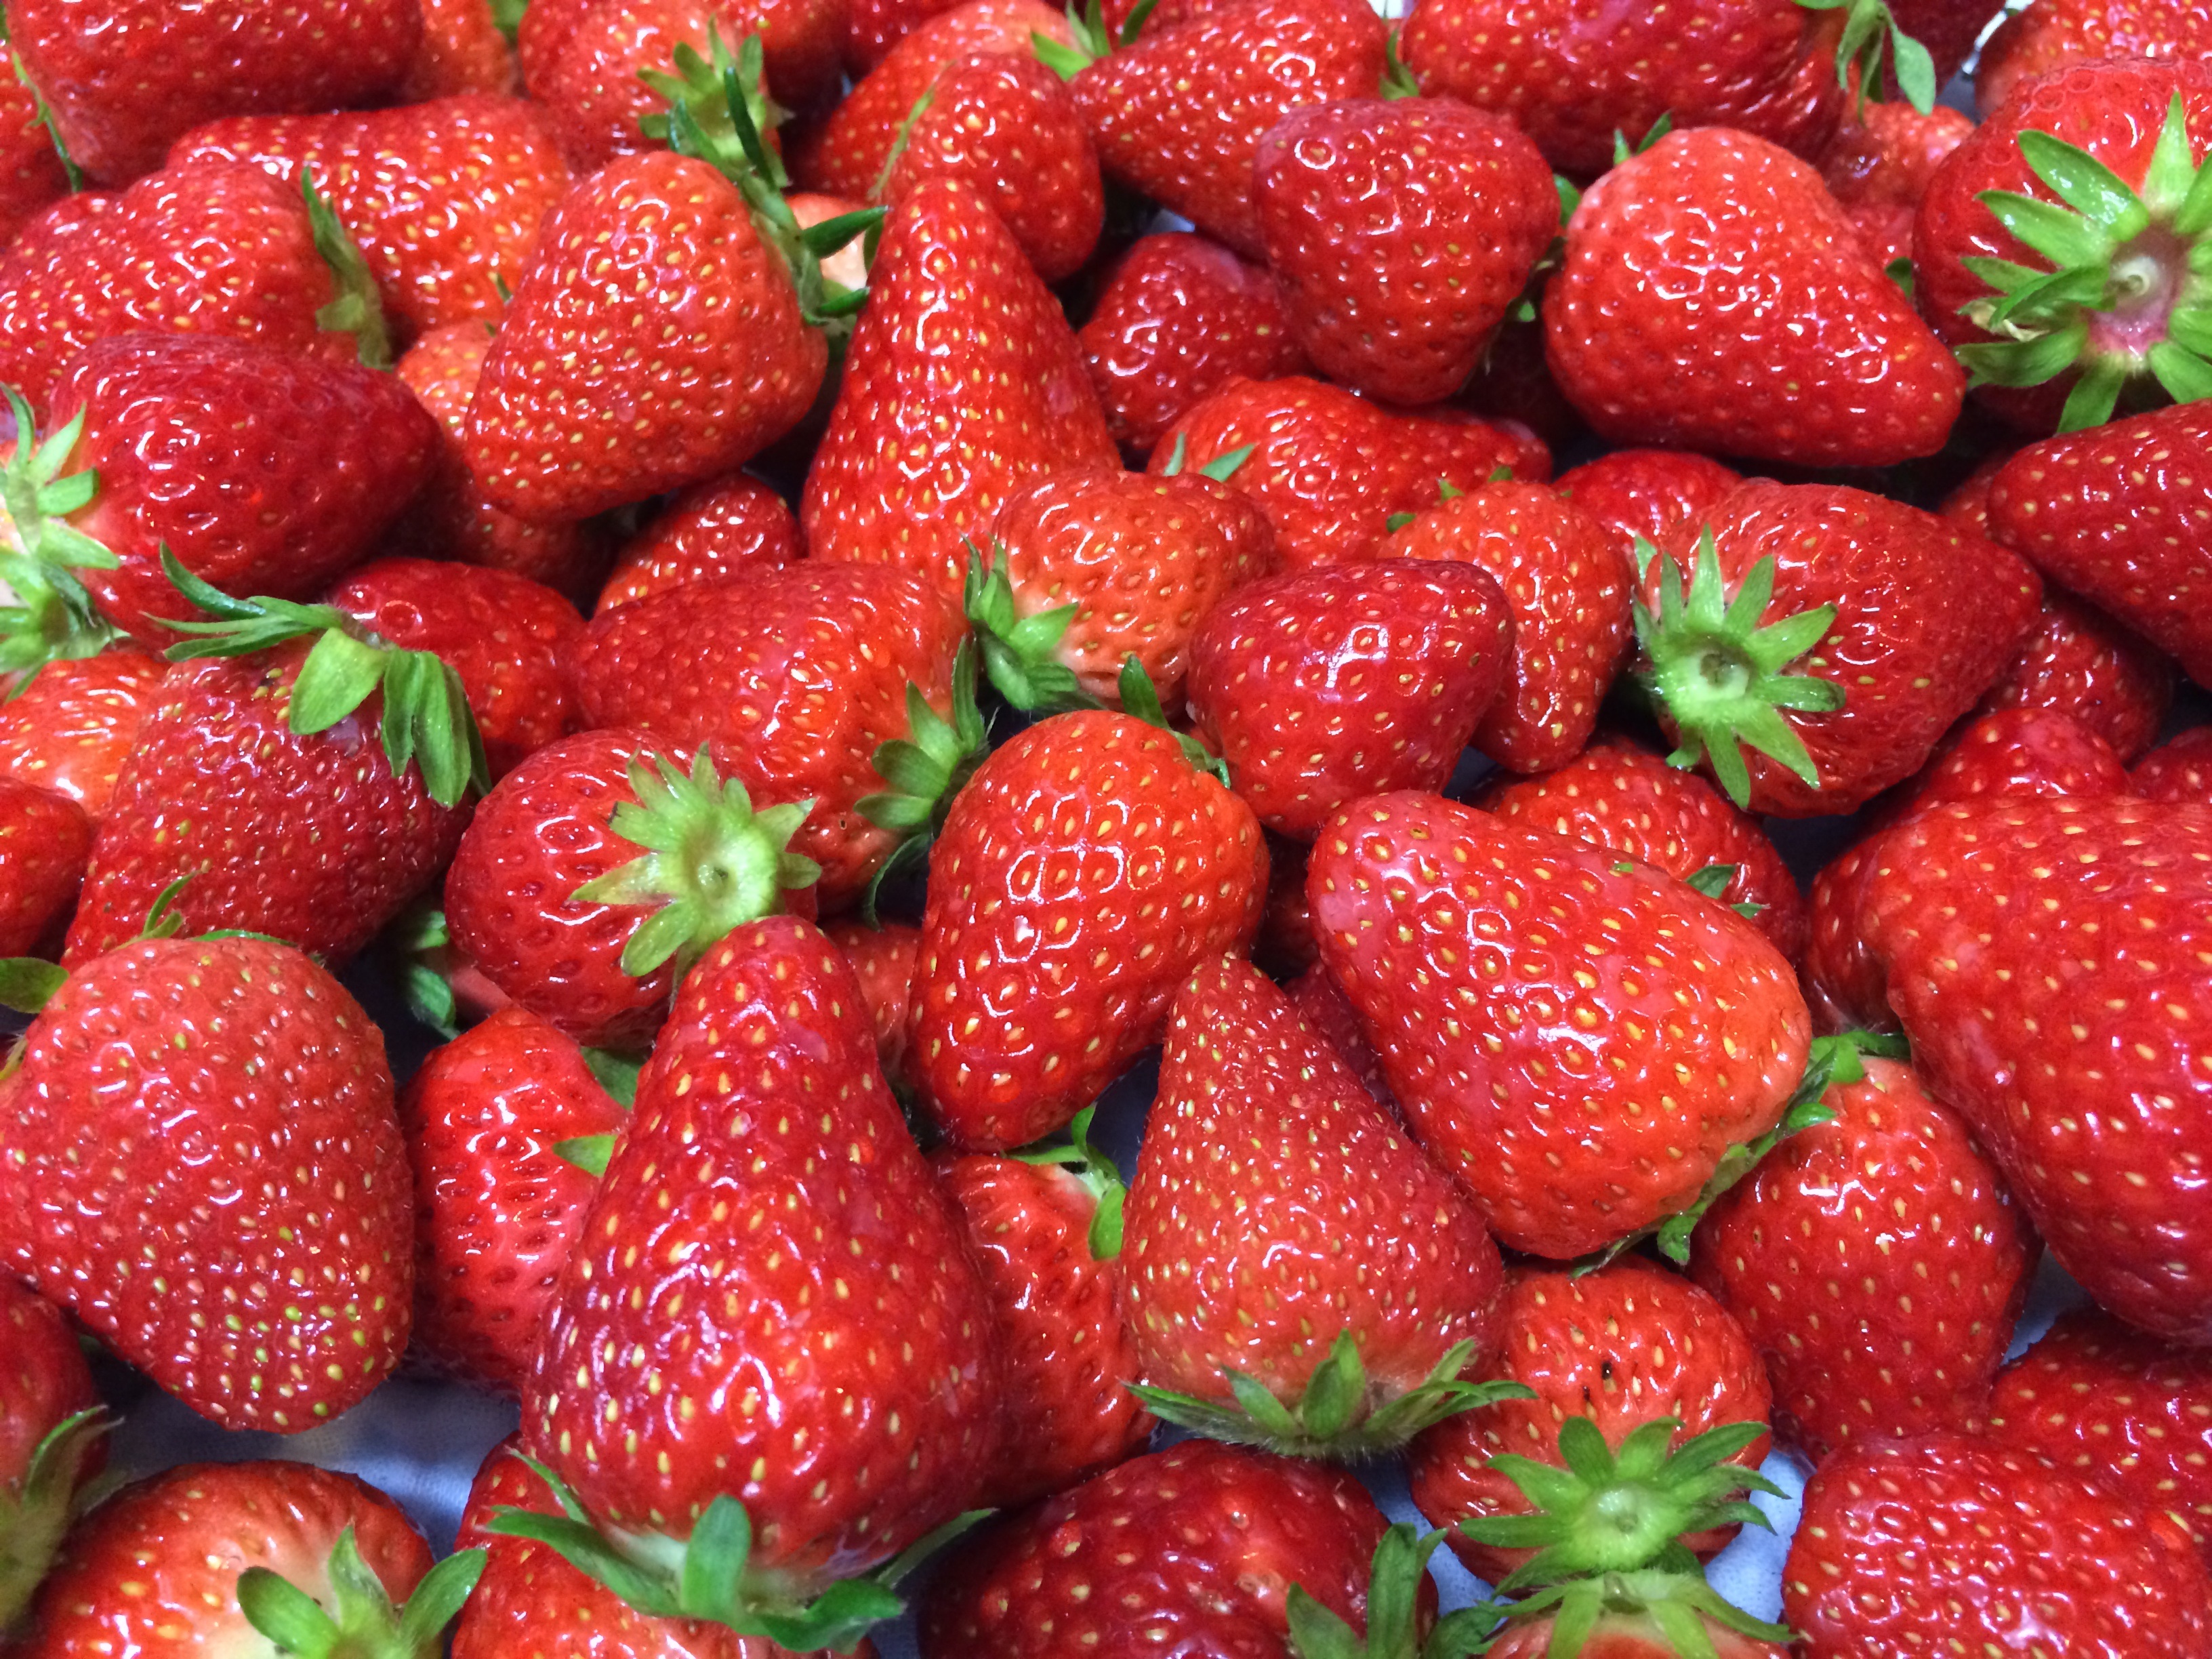
plant, fruit, food, produce, strawberry, strawberries, vitamin c, frutti di bosco, loganberry